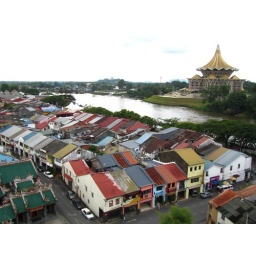
With the State Assembly building across the river in the background